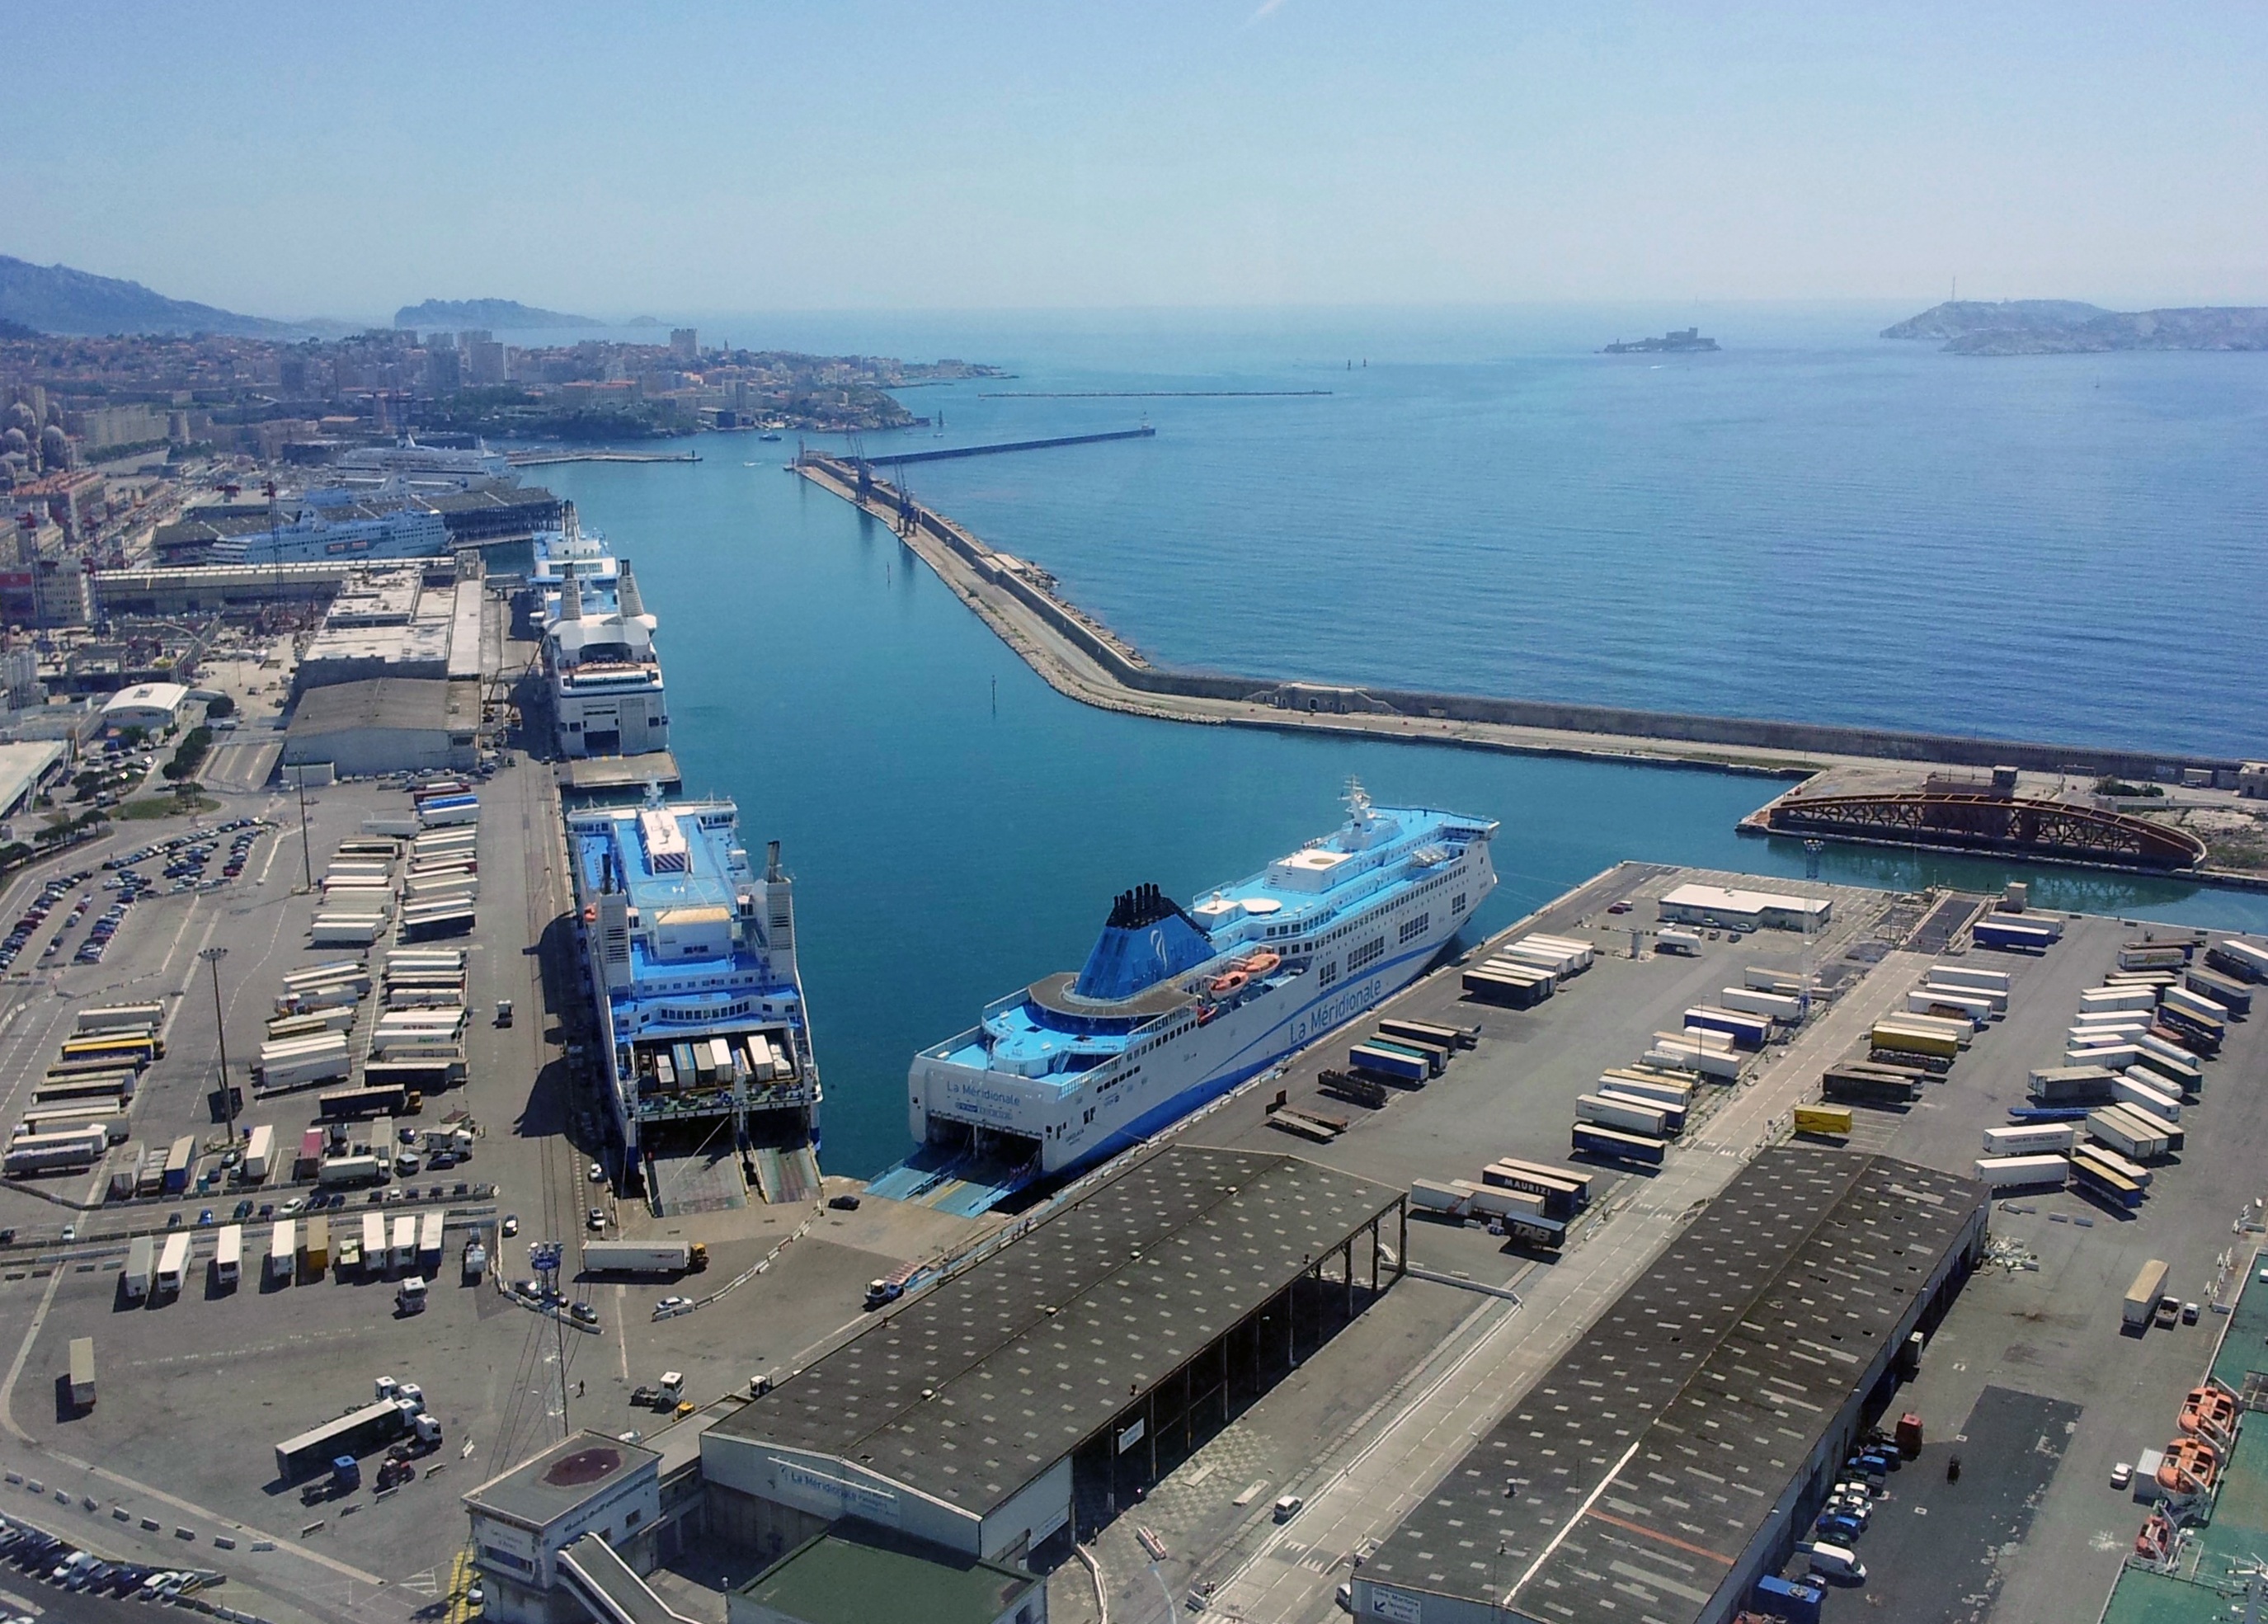
sea, coast, dock, boat, vehicle, bay, harbor, marina, port, infrastructure, cargo, paca, marseille, aerial photography, m dit rann e